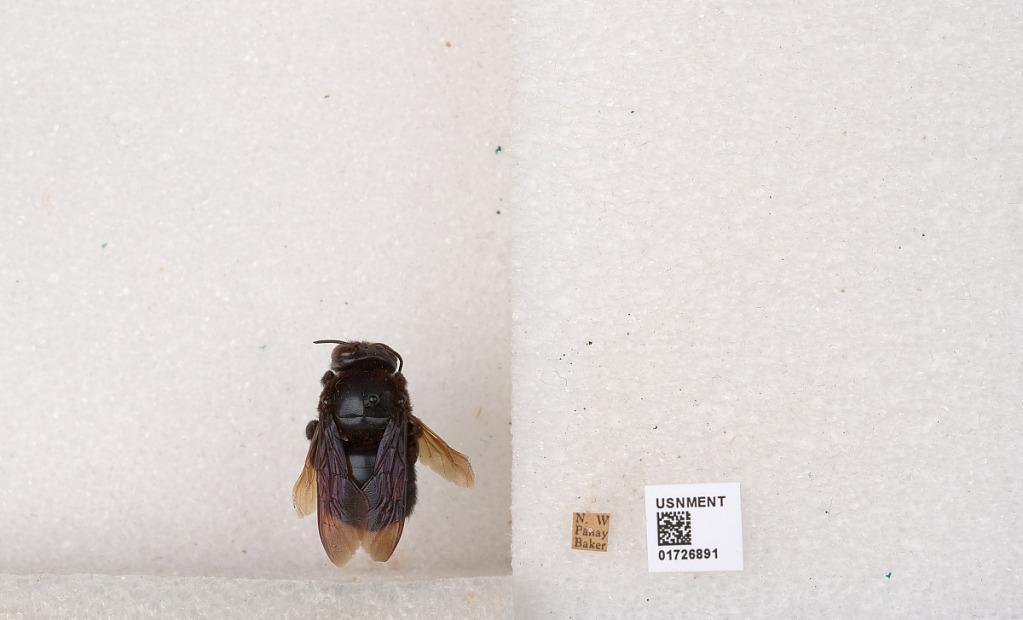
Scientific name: Xylocopa (Zonohirsuta) fuliginata Pérez
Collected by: Baker
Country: Philippines
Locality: NW Panay